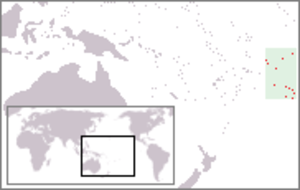
L'Océanie est un ensemble géographique dont les frontières sont discutées, mais qui regroupe généralement l'Australie, la Nouvelle-Guinée, la Mélanésie, la Micronésie et la Polynésie.